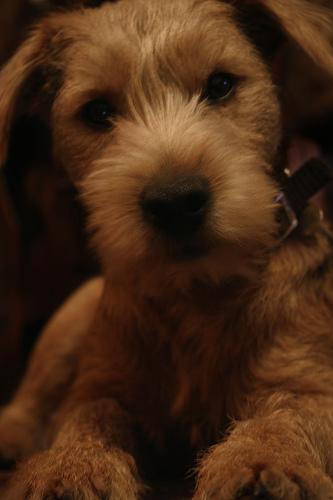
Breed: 216-n000017-Lakeland_terrier